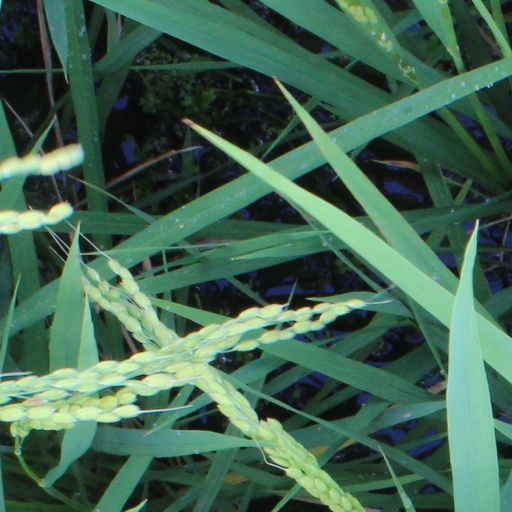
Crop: rice